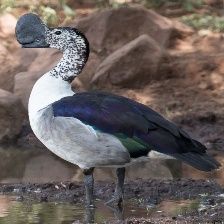
Species: KNOB BILLED DUCK
Scientific name: SARKIDIORNIS MELANOTOS
ImageNet parent category: drake